Parramatta Town Hall

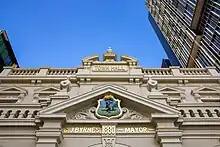
Exterior

Parramatta Town Hall was built in an architectural style used throughout Australia for various civic buildings, banks and theatres throughout the nineteenth century, known as ‘Victorian Free Classical.’ Blending architectural styles from a variety of European countries and historical periods, Town Hall drew inspiration from English country houses, French chateaus and Italian churches.